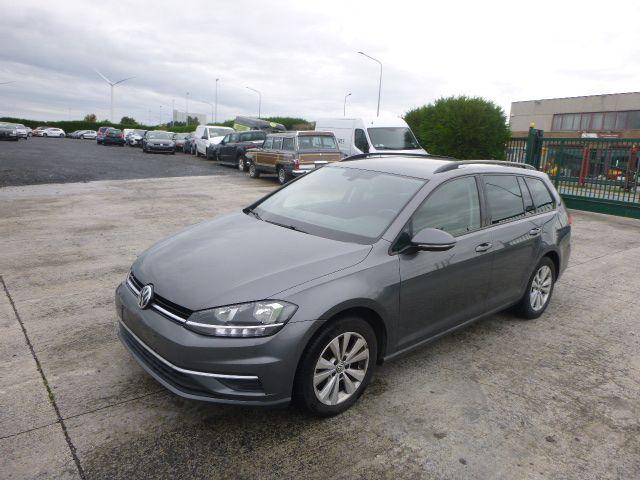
Aucun dommage détecté.
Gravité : aucun